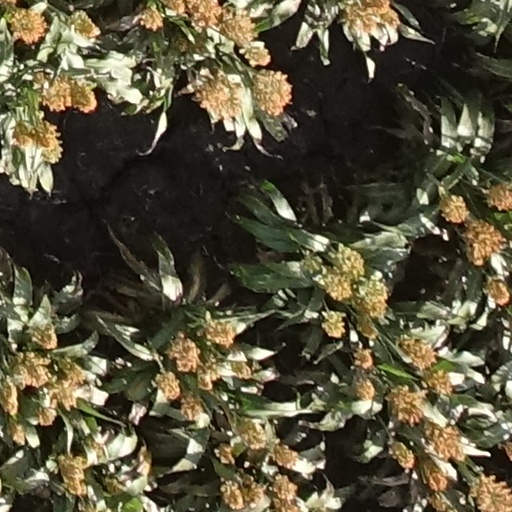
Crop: sorghum